Hirving Lozano

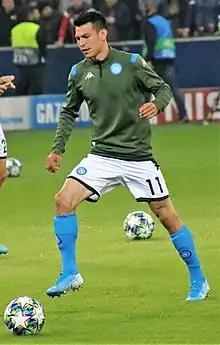
Lozano warming up prior to a UEFA Champions League match in 2019

On 23 August 2019, Lozano officially joined Italian club Napoli. He reportedly signed a five-year contract with a transfer fee of US$46.5 million (€42 million), making Lozano Napoli's most expensive signing at the time, as well as the highest transfer fee paid for a Mexican player, and the largest fee received by PSV Eindhoven for a player. Eight days later, Lozano made his Serie A debut as a second-half substitute against Juventus in Turin, scoring his side's second goal in a 4–3 defeat.